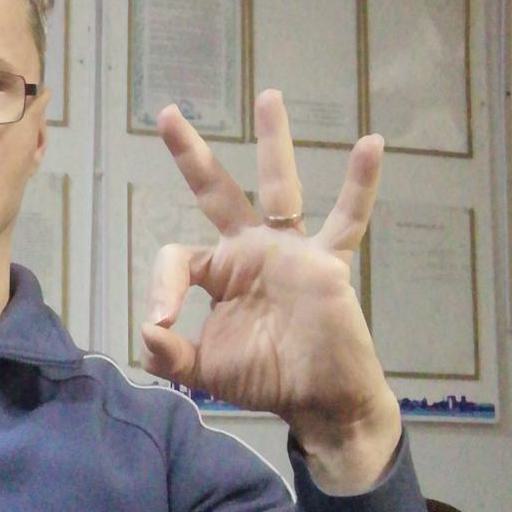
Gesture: ok